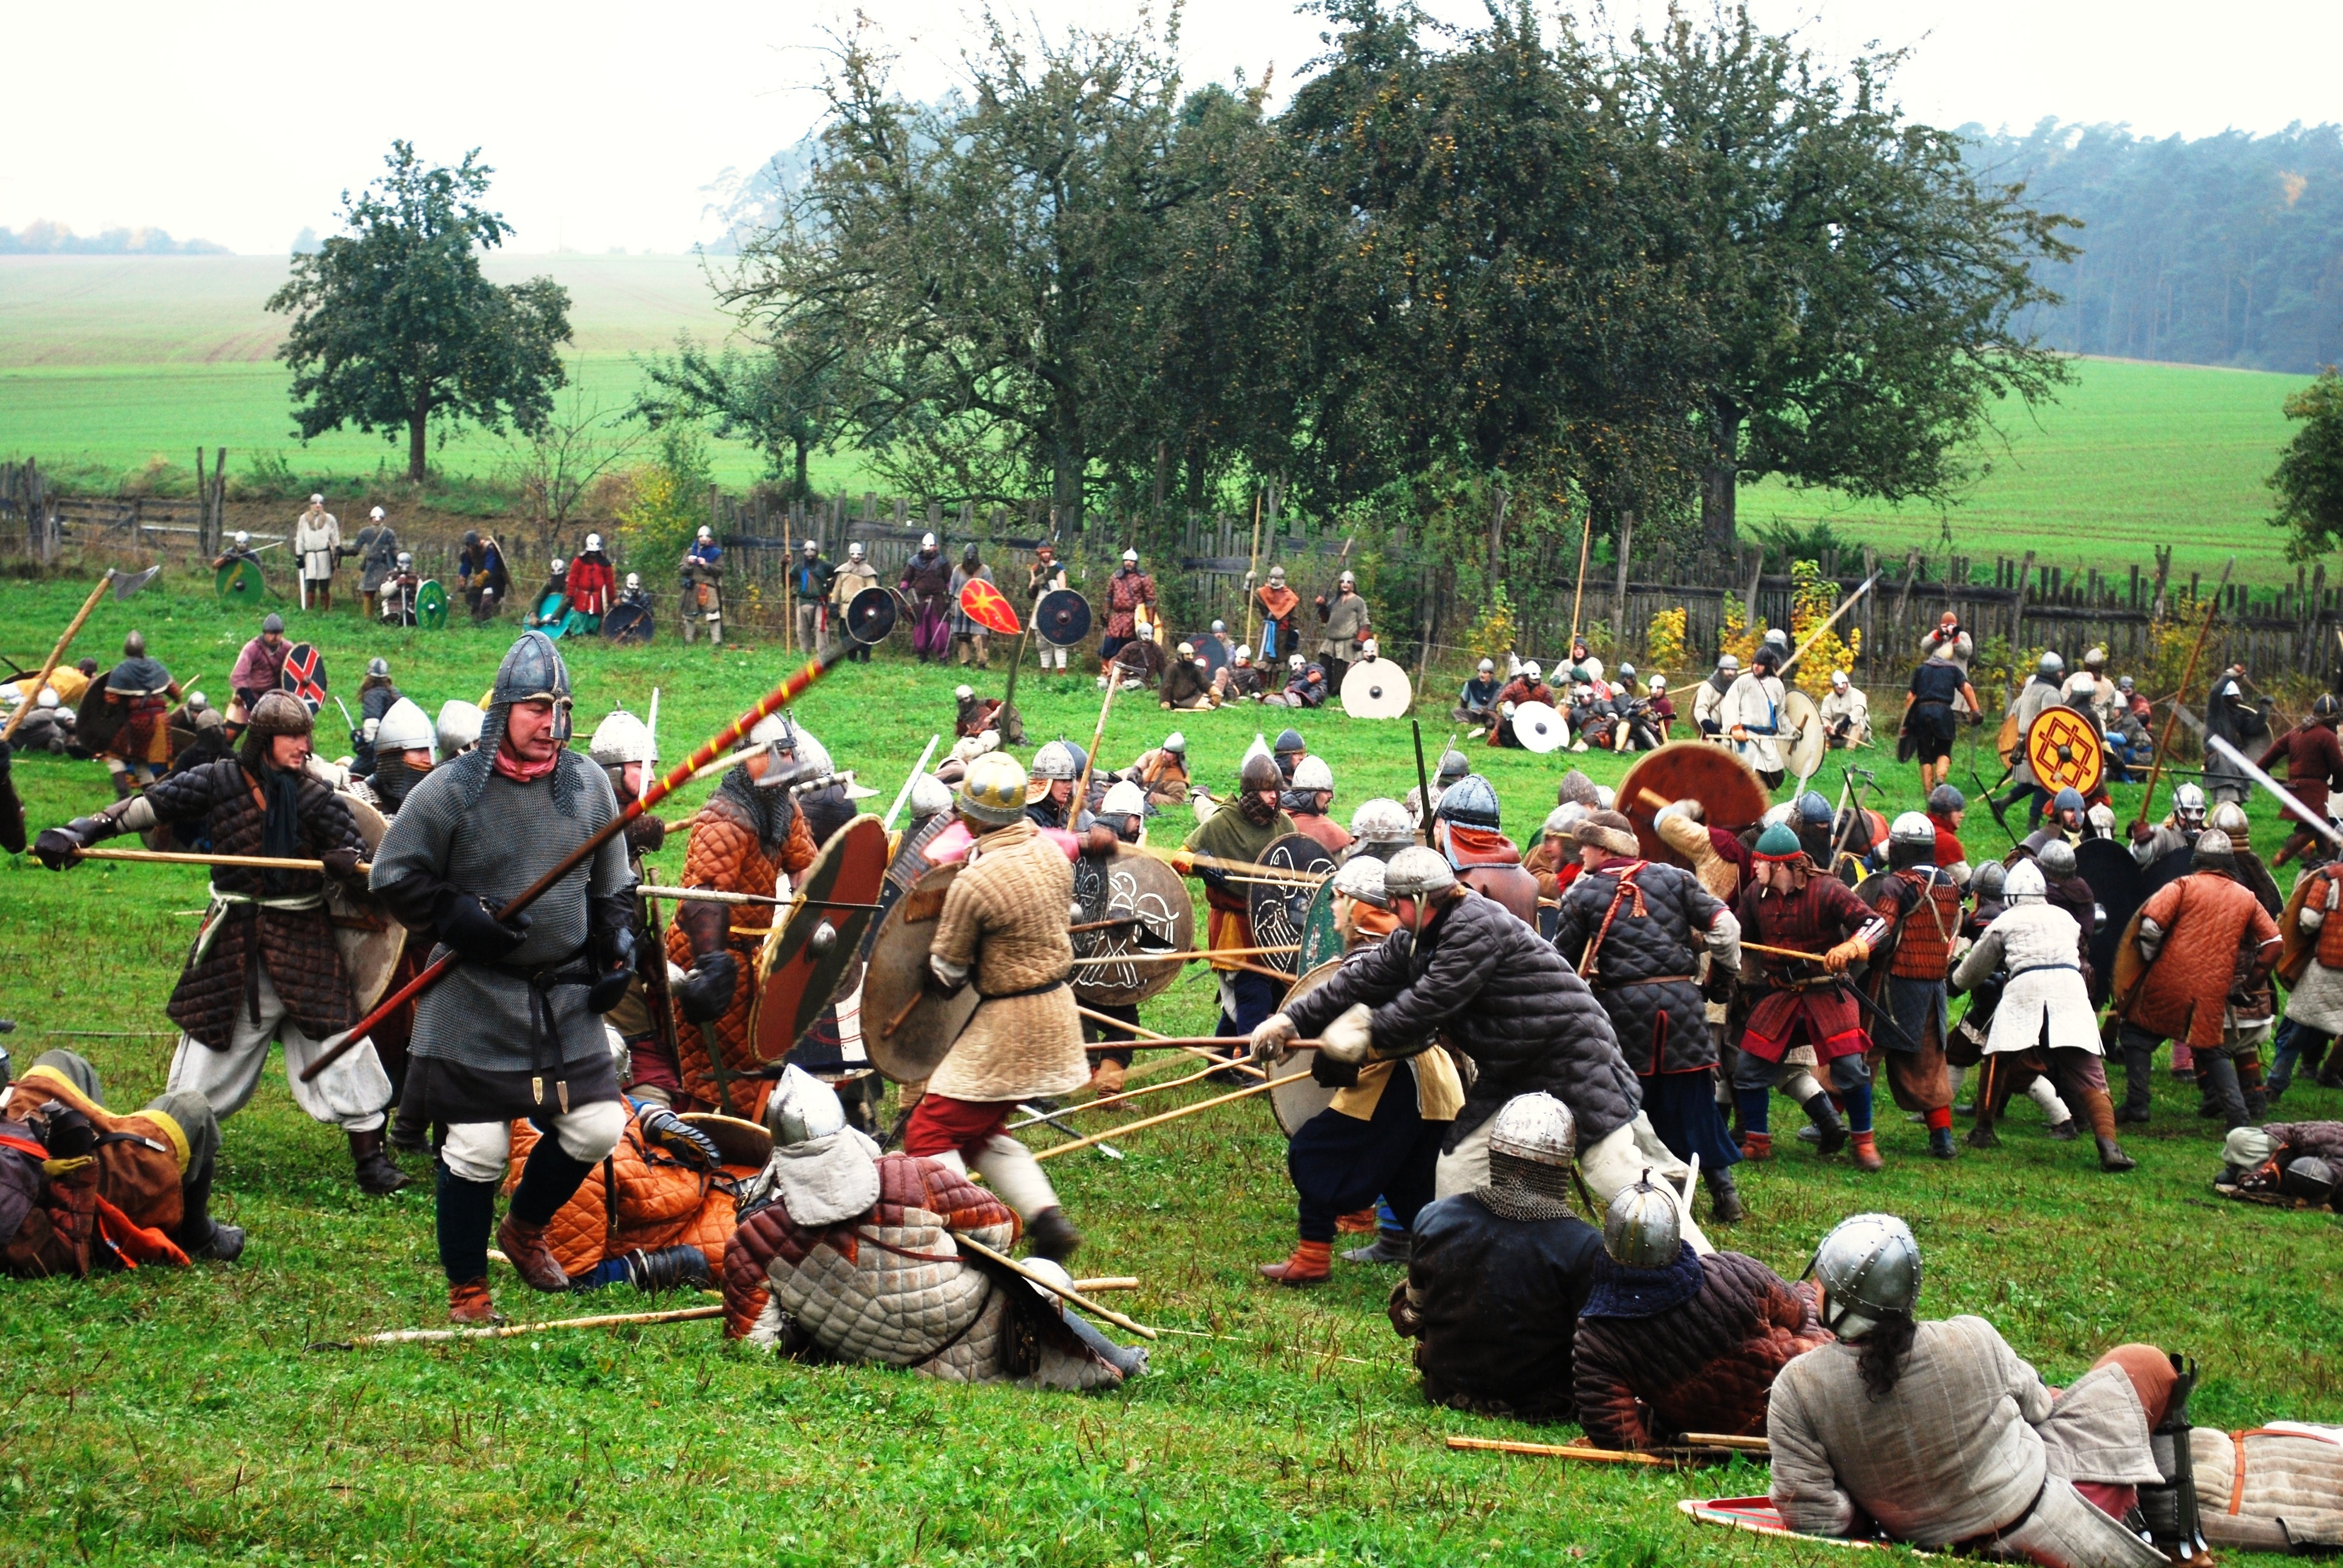
people, musician, weapon, fight, war, battle, medieval, knight, middle ages, viking, marching, weight training, dark ages